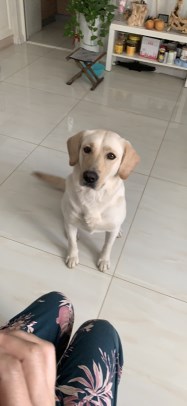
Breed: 3580-n000122-Labrador_retriever